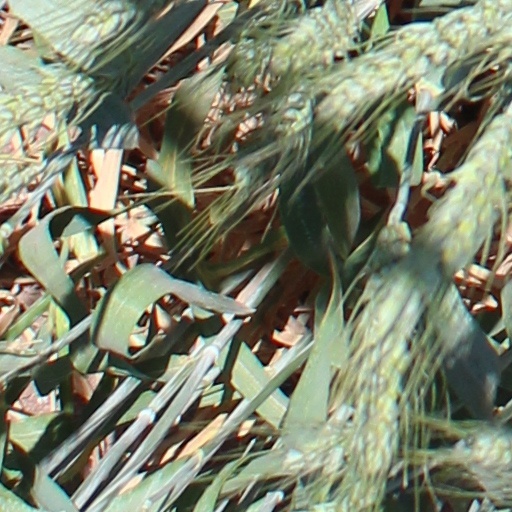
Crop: wheat